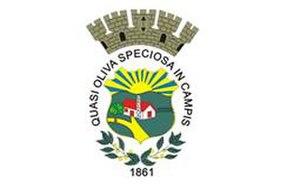
Oliveira est une ville brésilienne de l'est de l'État du Minas Gerais. Sa population est de 41 181 habitants. Elle est située à 165 km au sud de Belo Horizonte. C'est le lieu de naissance du scientifique brésilien Carlos Chagas.